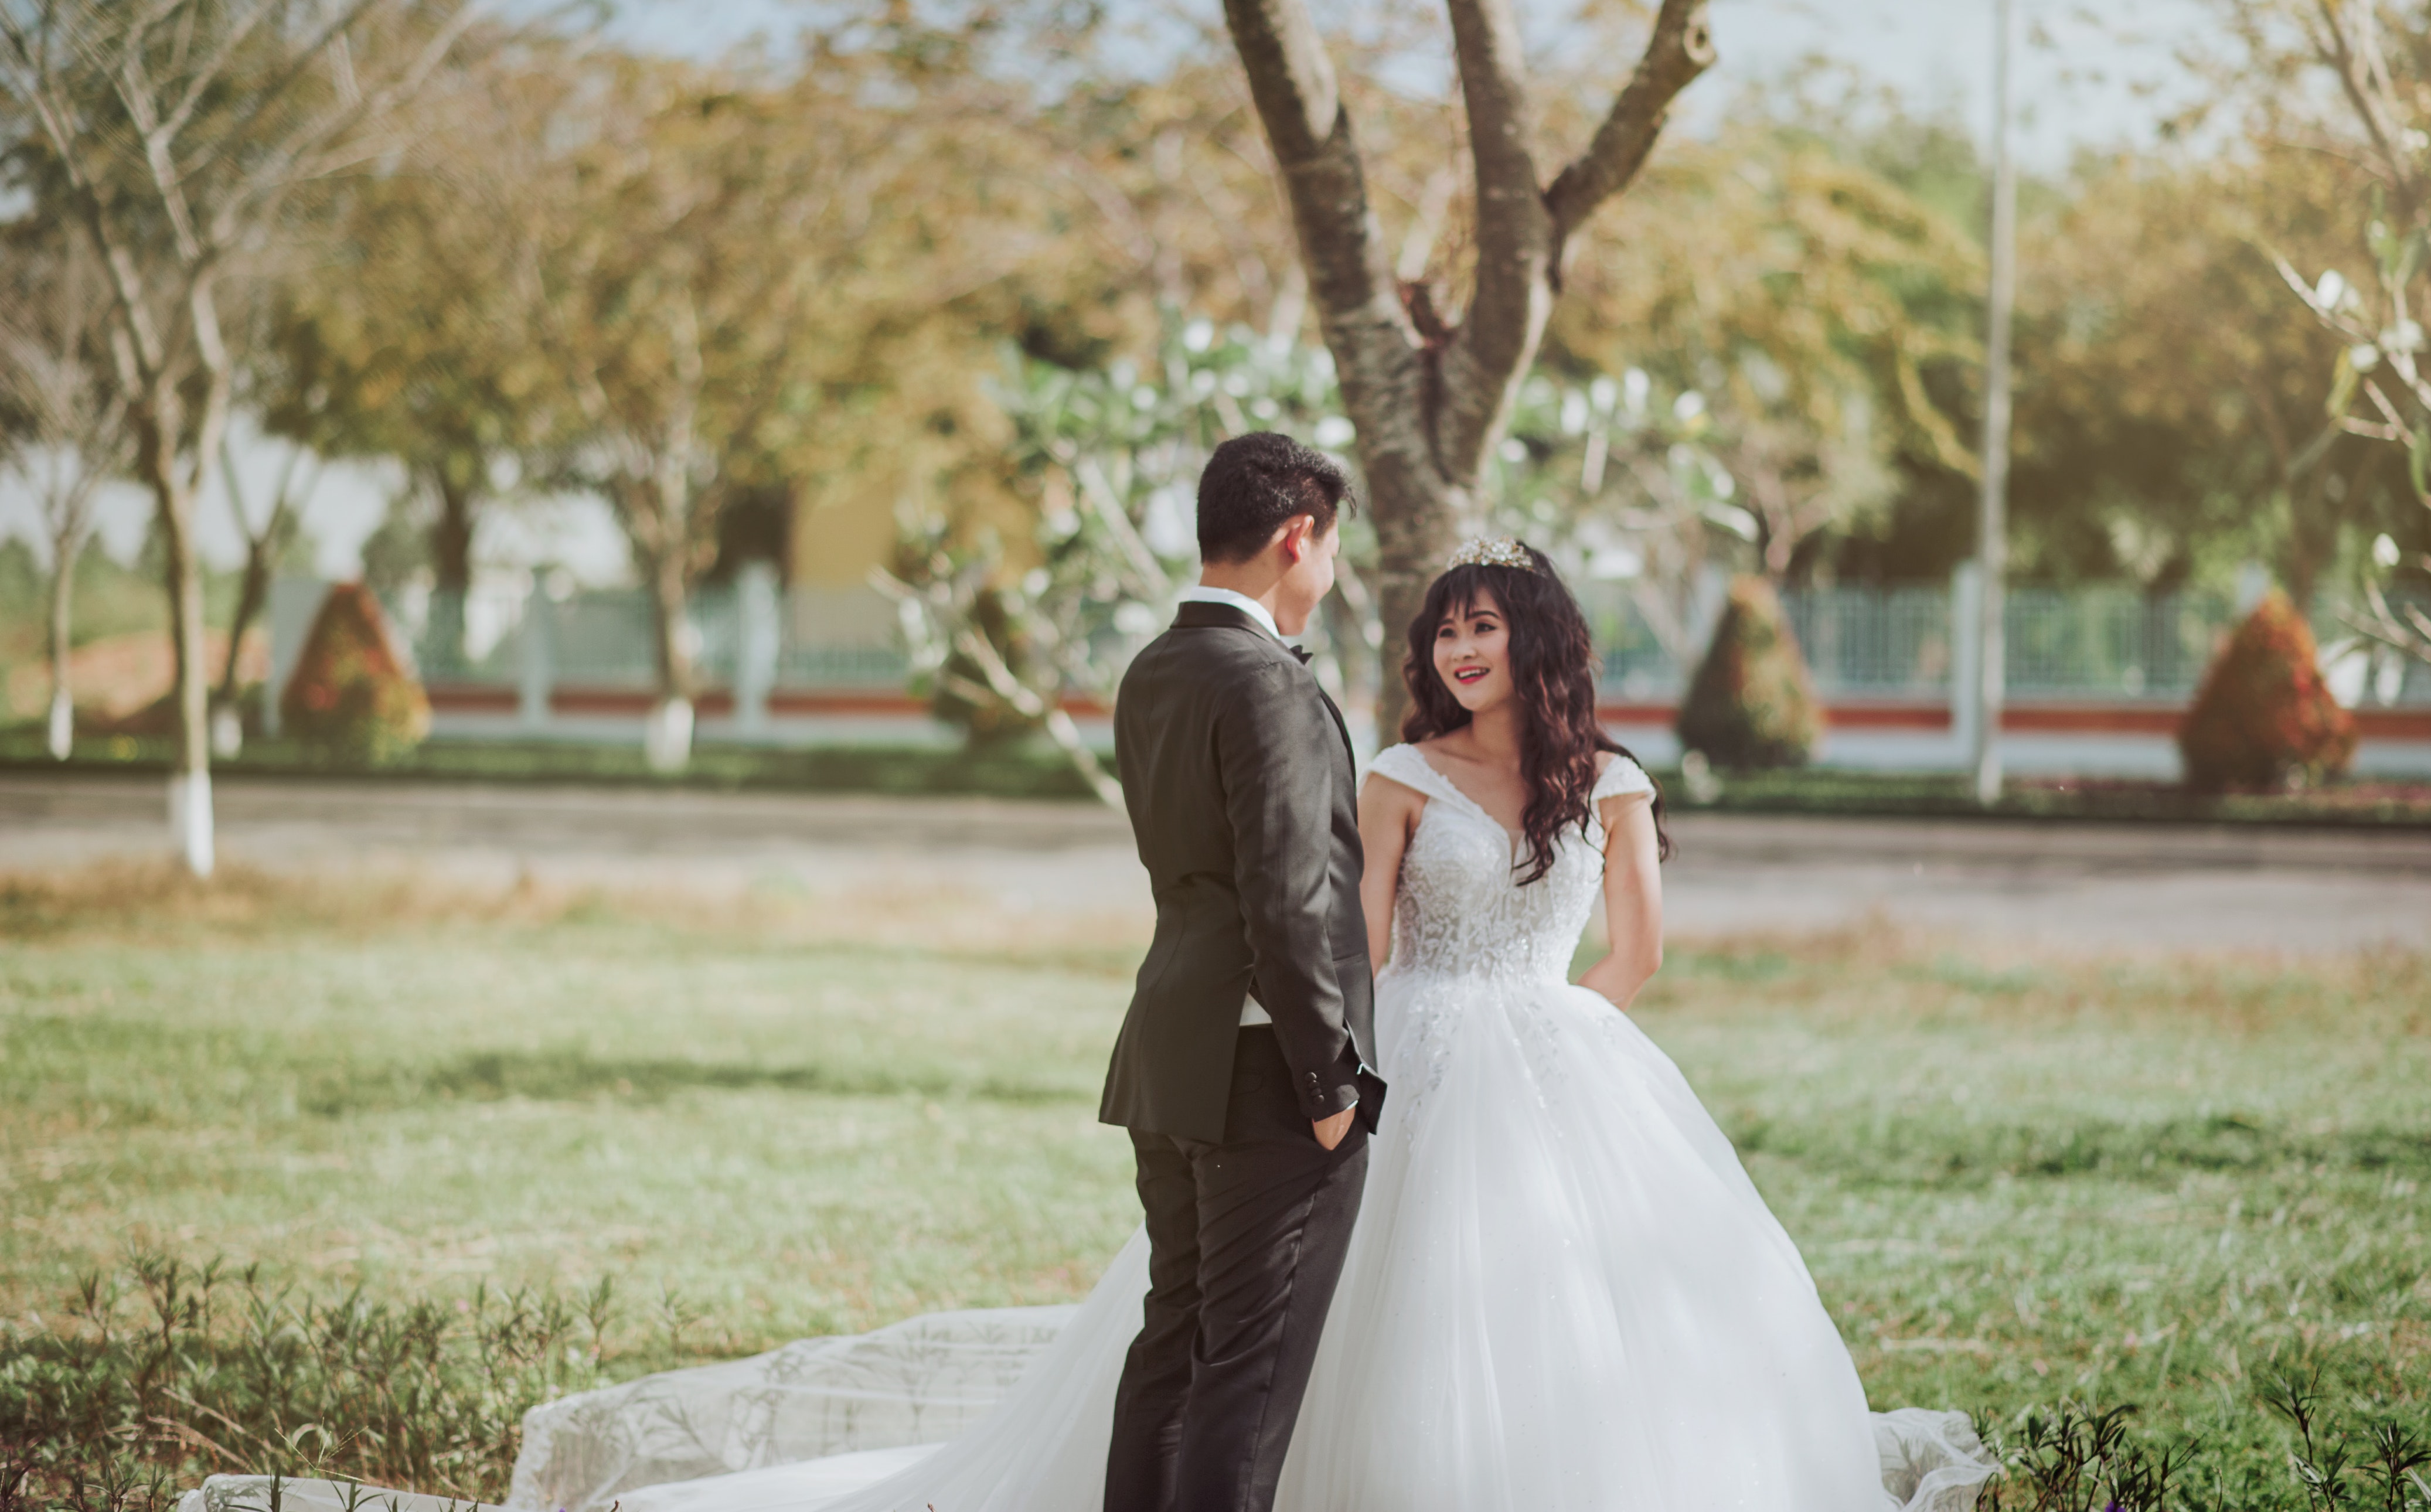
photograph, bride, wedding dress, dress, gown, ceremony, wedding, bridal clothing, yellow, romance, event, photography, formal wear, happy, spring, suit, plantation, landscape, flower, love, veil, bridal accessory, gesture, wedding reception, woodland, marriage, tradition, fashion accessory, tuxedo, floral design